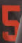
Number: 5